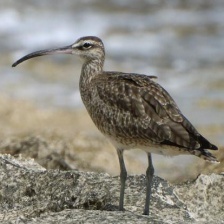
Species: WHIMBREL
Scientific name: NUMENIUS PHAEOPUS